Perry Hill (Saint Joy, Virginia)

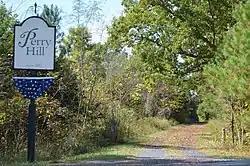
Entrance to the property

Perry Hill is a historic home located near Saint Joy, Buckingham County, Virginia. It was built about 1851–1852, and is a two-story, brick dwelling in the Gothic Revival style. It has a central hall plan and features pointed arch windows and hipped roof with gables.